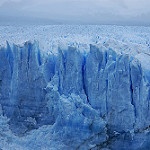
Label: glacier